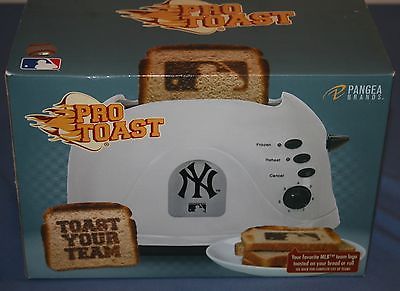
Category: toaster